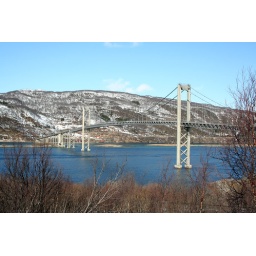
The bridge was opened in 1967. It is 1007 metres long and 41 metres tall from the road to the sea.